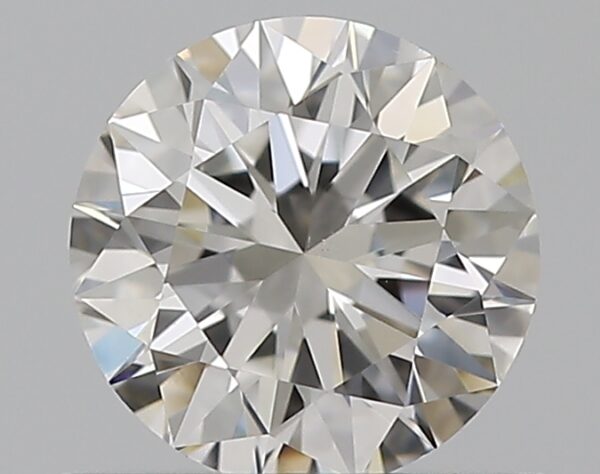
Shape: round
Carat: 0.52
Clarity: VS2
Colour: F
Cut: EX
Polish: EX
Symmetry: EX
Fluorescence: N
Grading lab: GIA
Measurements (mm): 5.14 x 5.17 x 3.19